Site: brandenburg
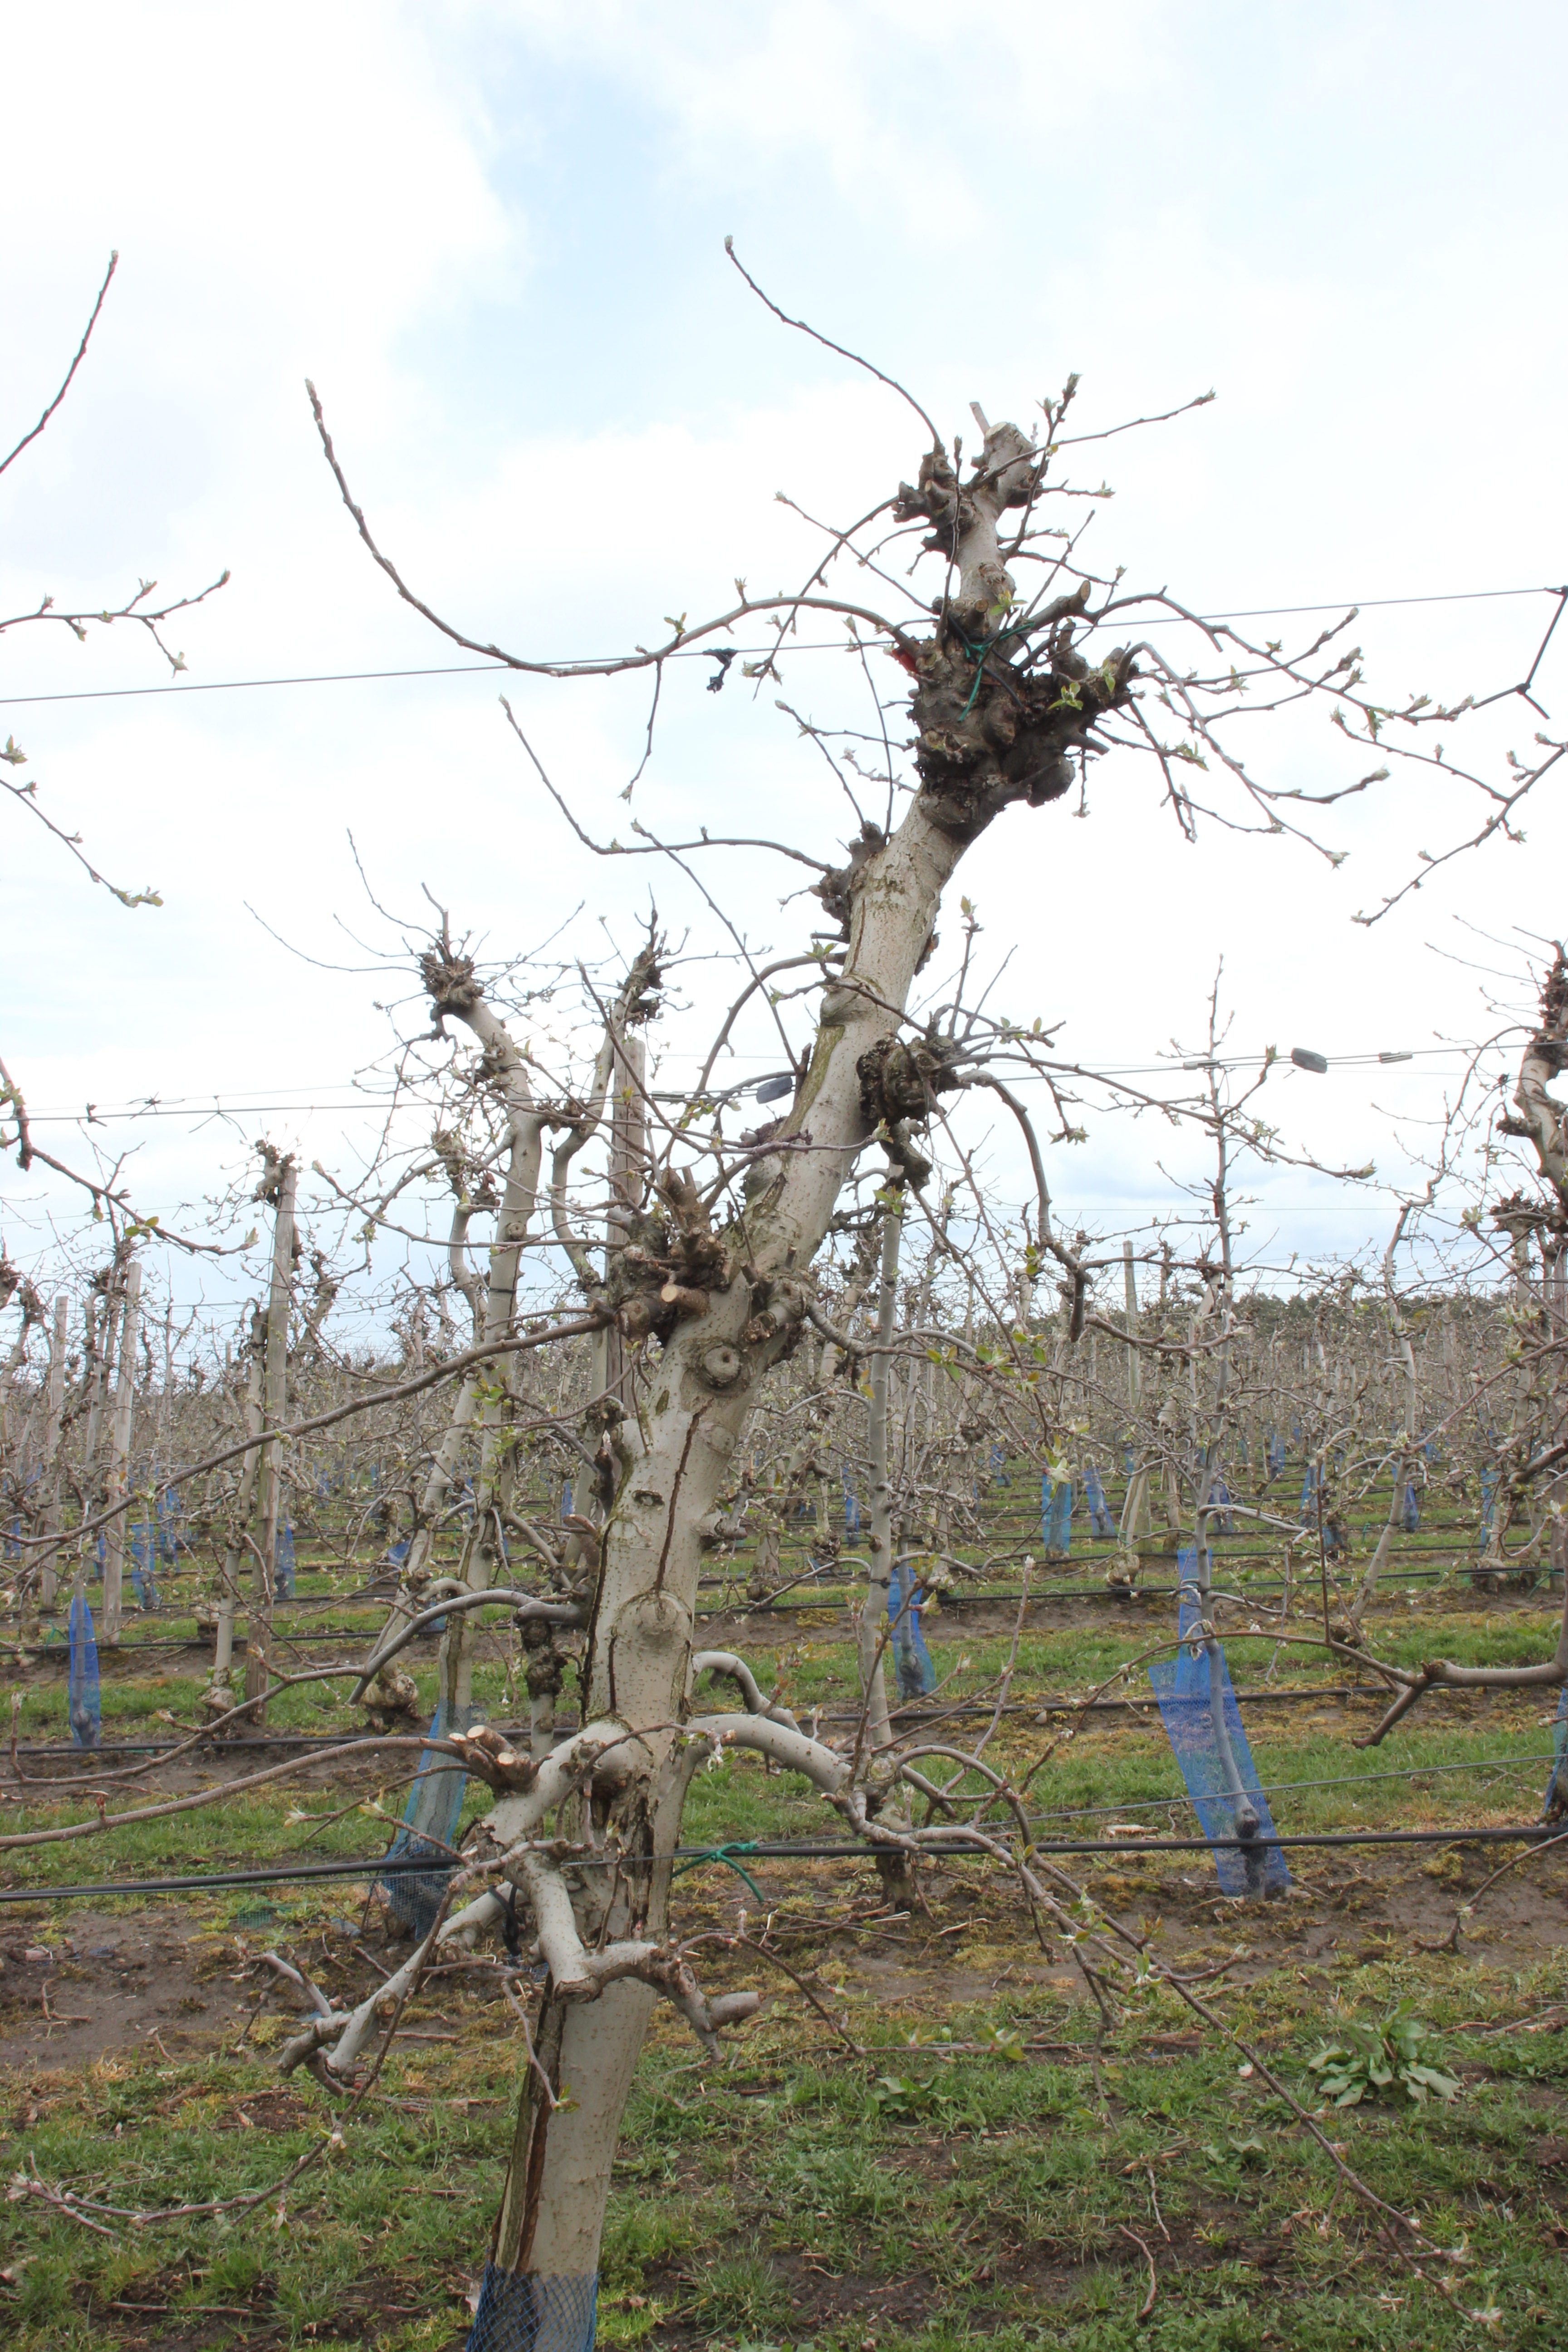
Growth stage (BBCH 55): Inflorescence emergence